Lord Frederick Cavendish (British Army officer)

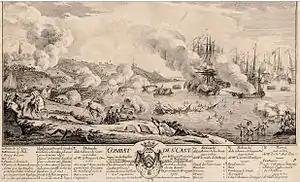
Battle of St Cast during which Lord Frederick Cavendish was taken prisoner

Born the son of William Cavendish, 3rd Duke of Devonshire and Catherine Cavendish (née Hoskins), Cavendish was commissioned as an ensign in the 1st Regiment of Foot Guards on 29 April 1749. He entered politics as Member of Parliament for Derbyshire in 1751. He was promoted to lieutenant in the 2nd Regiment of Foot Guards and captain in the Army on 17 March 1752.